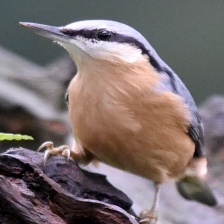
Species: CRESTED NUTHATCH
Scientific name: SITTA CAROLINENSIS